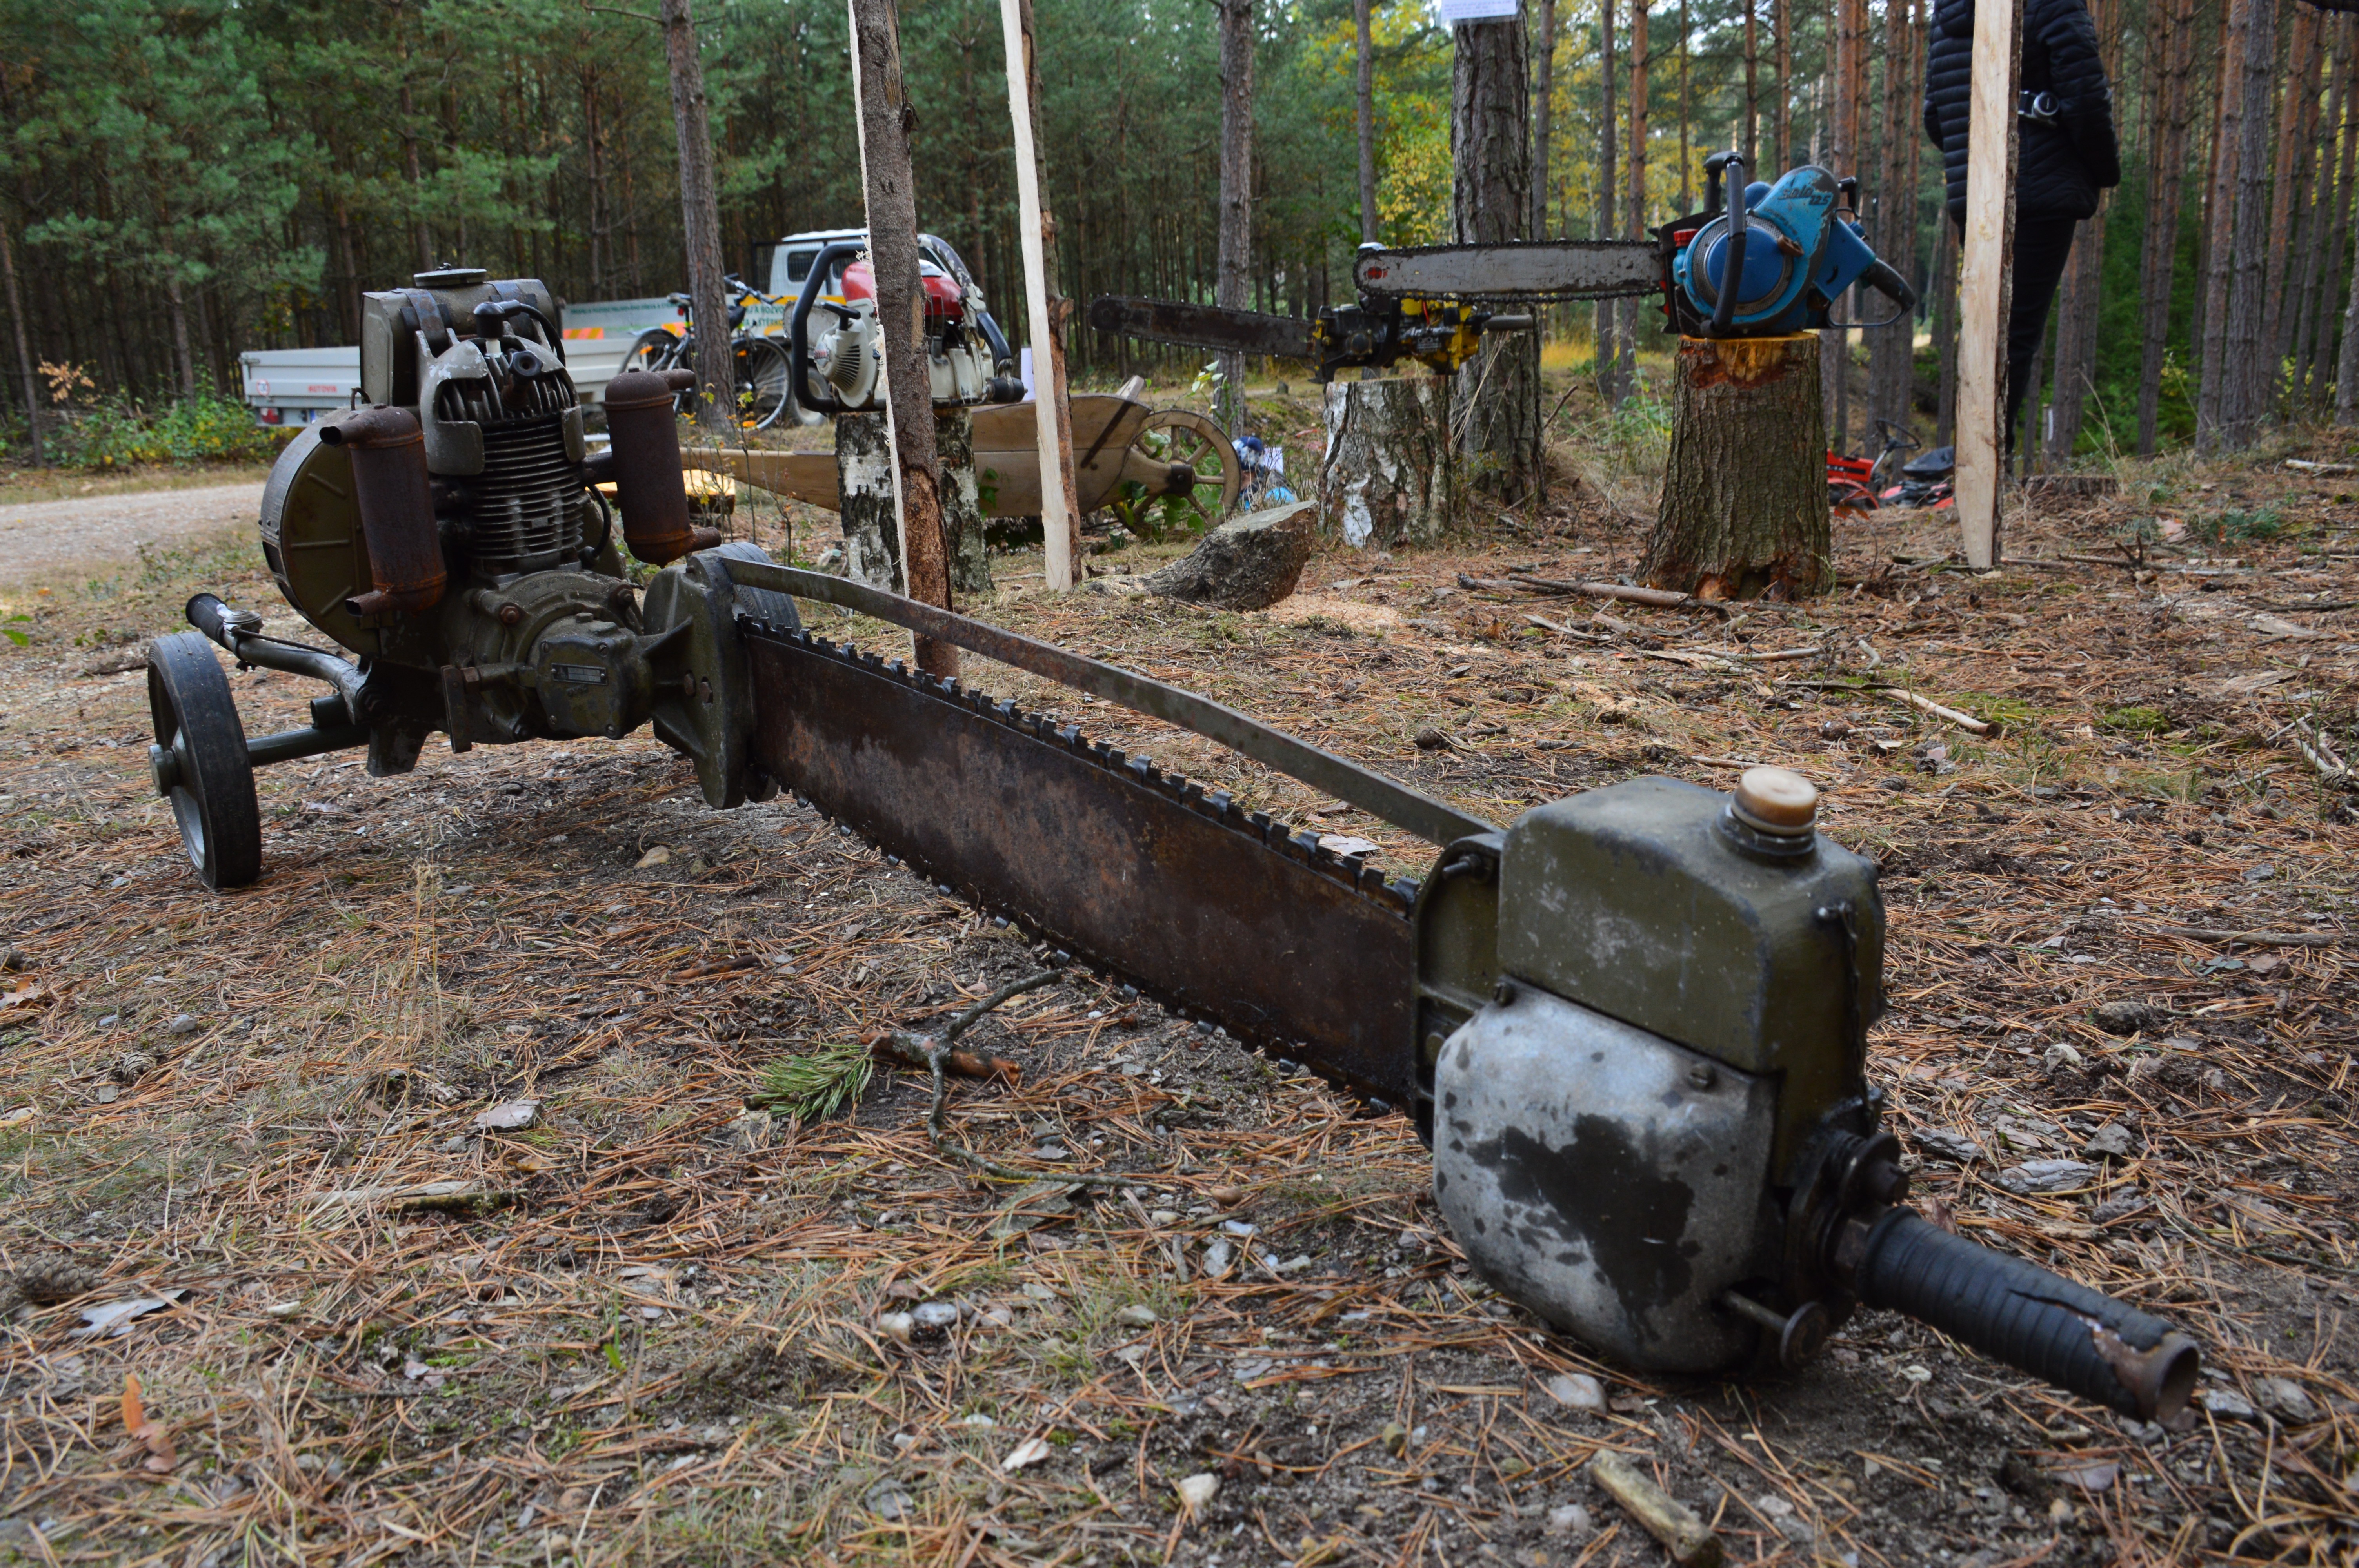
vehicle, show, motor, history, chainsaw, pila, dvoumu n chainsaw, historic sawmill